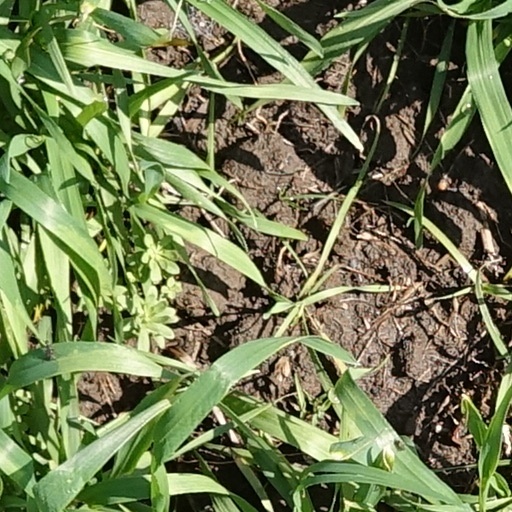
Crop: wheat